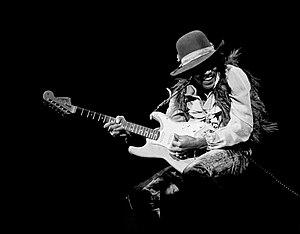
La chronologie du blues présente sur une échelle de temps les événements marquants de chaque année dans le domaine du blues et des différents courants qui en sont issus, comme le boogie woogie ou le rhythm and blues.
James Marshall Hendrix, né Johnny Allen Hendrix le 27 novembre 1942 à Seattle et mort le 18 septembre 1970 à Londres, plus connu sous le nom de Jimi Hendrix [ˈd͡ʒɪmi ˈhendrɪks], est un guitariste, auteur-compositeur et chanteur américain, fondateur du groupe anglo-américain The Jimi Hendrix Experience, actif de 1966 à 1970. Malgré une carrière internationale longue de seulement quatre ans, il est considéré comme l'un des plus grands joueurs de guitare électrique et l'un des musiciens les plus importants du XXᵉ siècle.